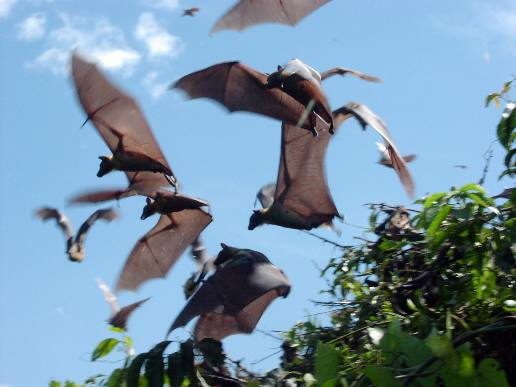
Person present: No